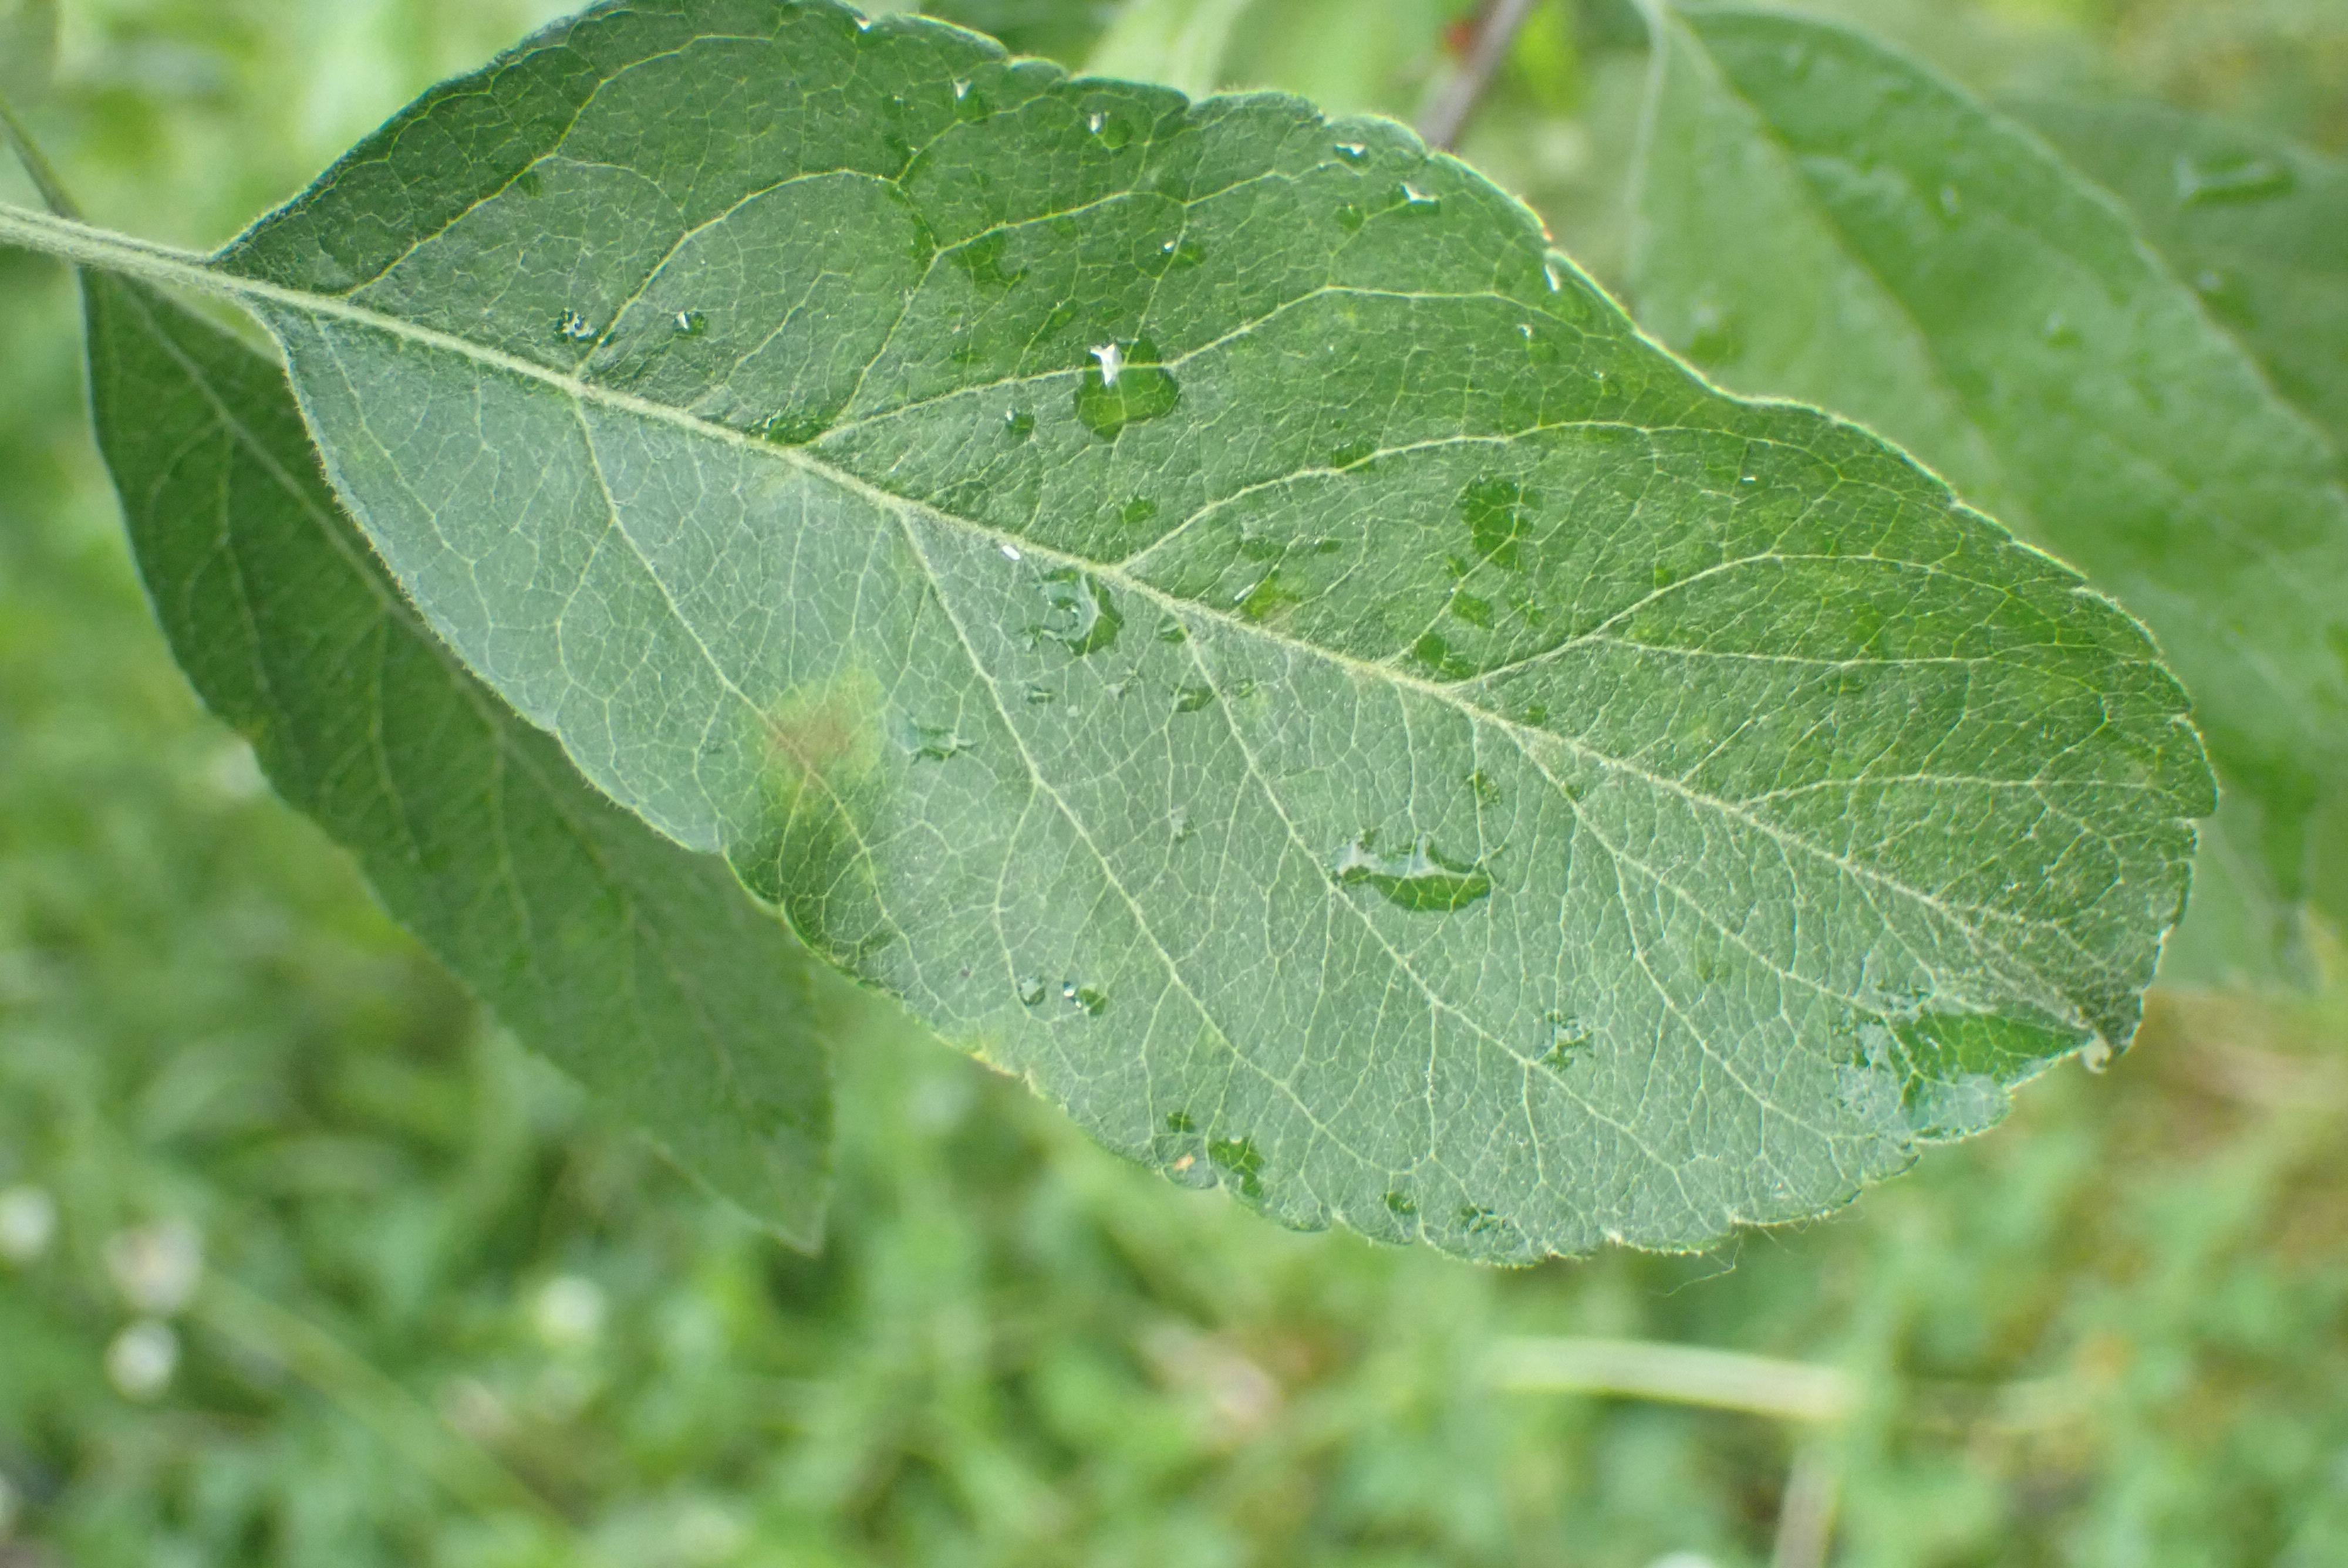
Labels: scab